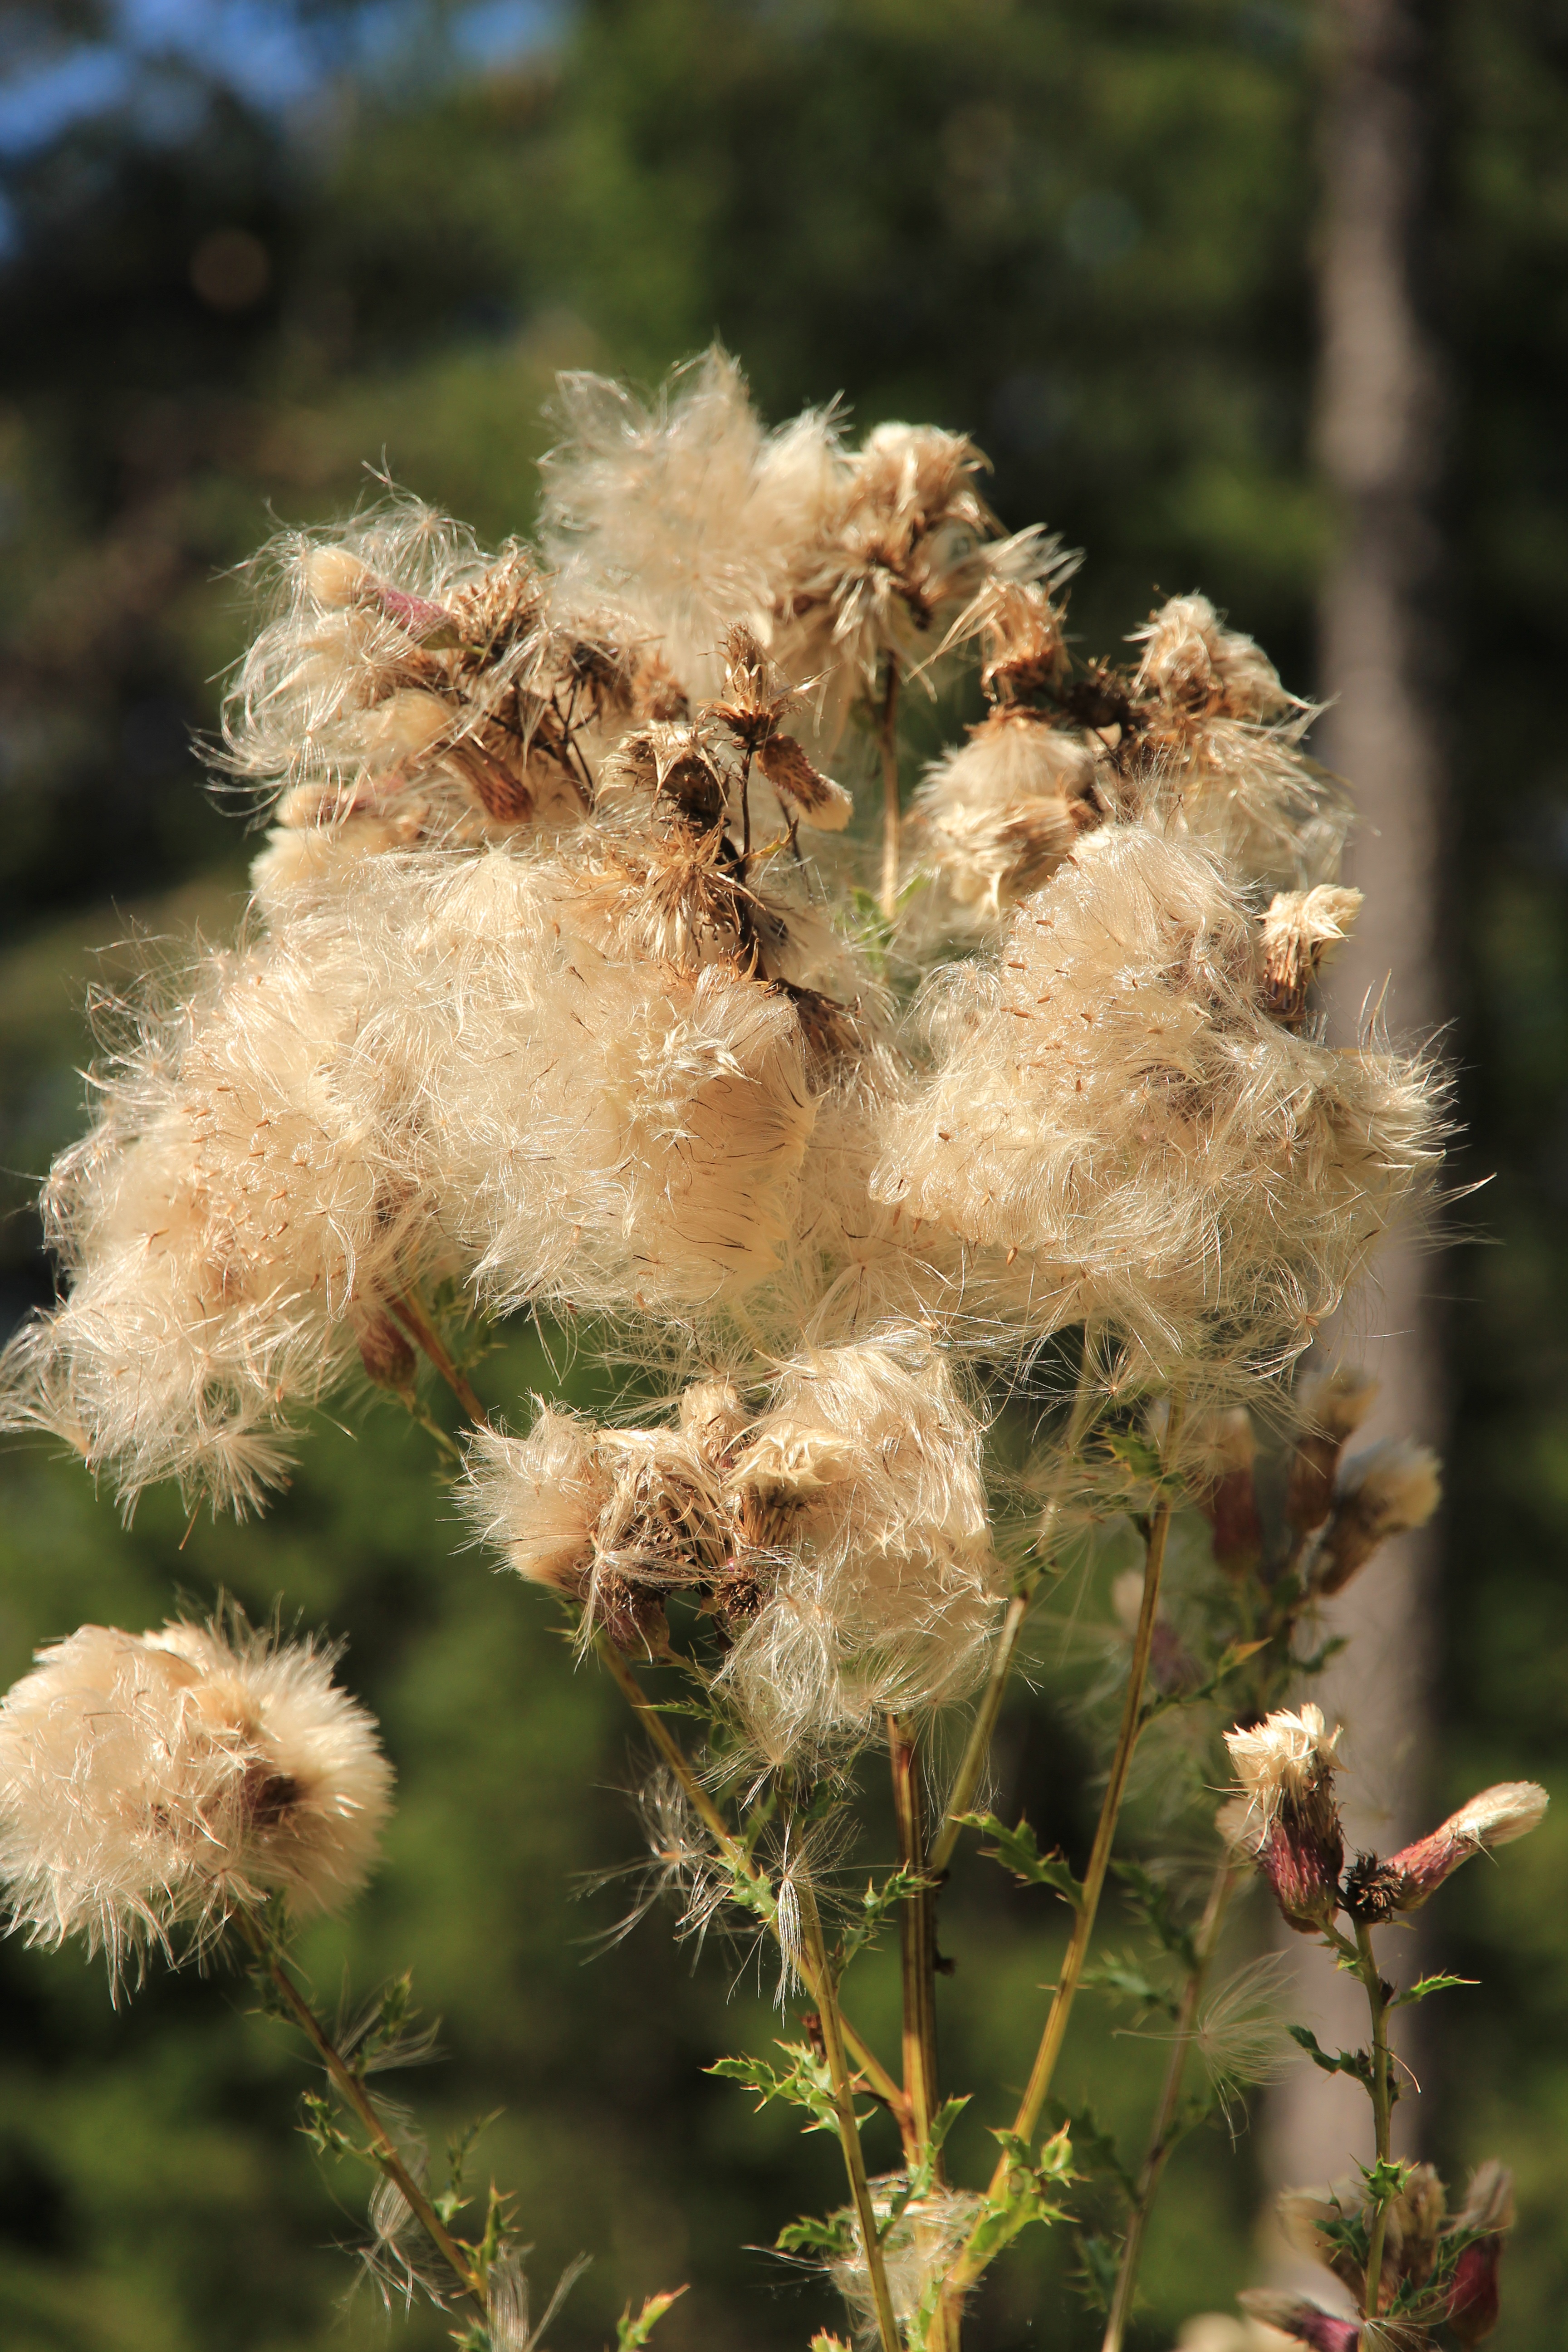
nature, grass, branch, blossom, plant, leaf, flower, bloom, fluffy, autumn, botany, close, flora, fauna, wildflower, close up, cottongrass, seeds, thistle, soft, bud, macro photography, woolly, flowering plant, daisy family, plant stem, land plant, thorns spines and prickles